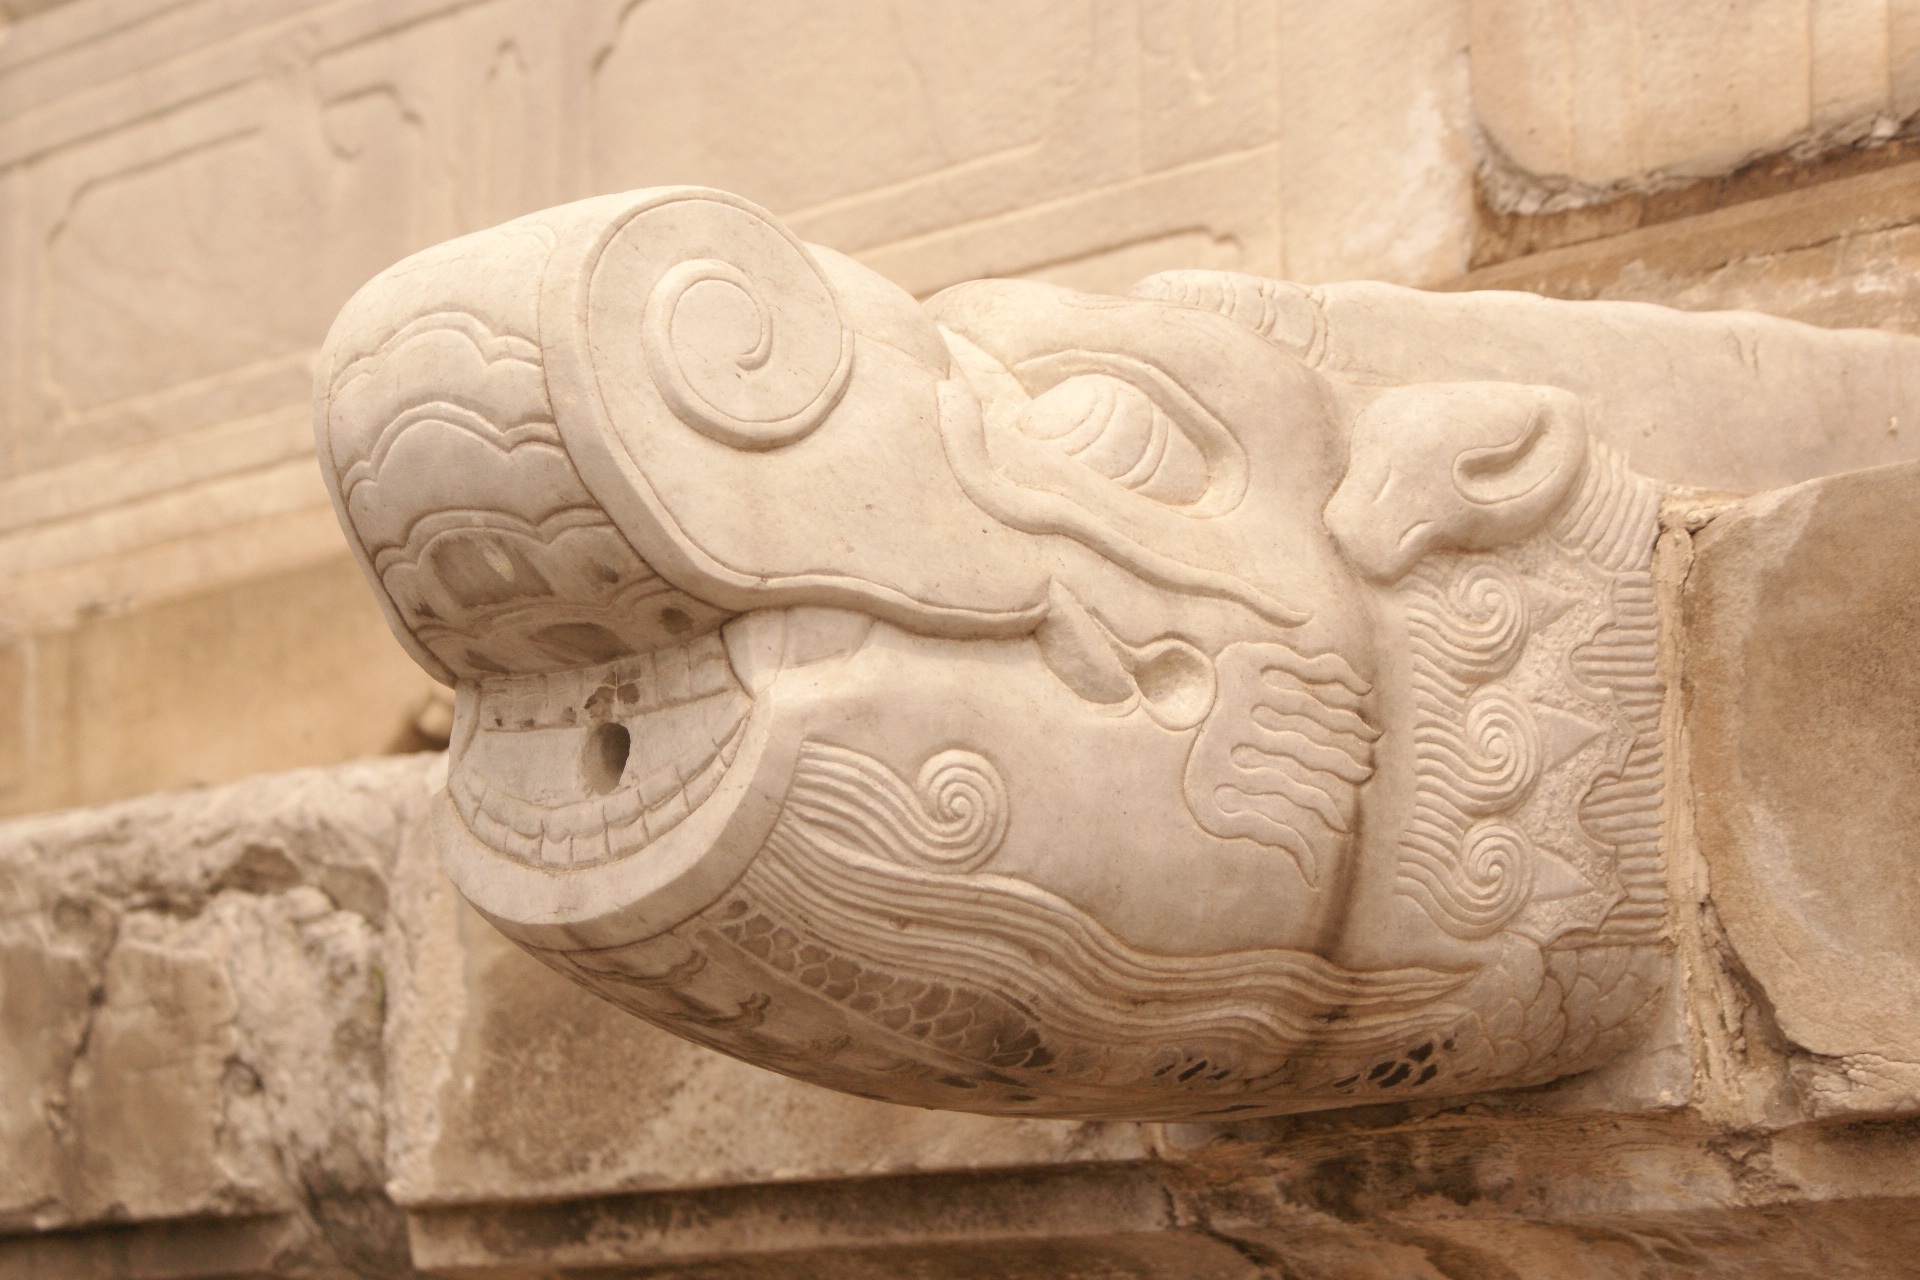
sand, rock, architecture, structure, wood, roof, monument, statue, column, asia, sculpture, art, drawing, temple, beijing, detail, royal, carving, relief, china, plaster, stele, forbidden city, stone carving, ancient history